Ferragudo

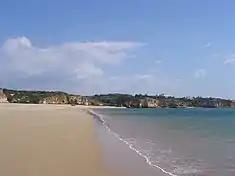
The Praia Grande beach, showing the expansive white sands that make the area popular with locals and tourists

The civil parish is bordered on the west and south by Arade River and the Atlantic Ocean, and its landscapes are coloured by the fishing economy and tourist beaches, such as Angrinha, Caneiros, Torrados, Infanta, Afurada, João Lopes, Molhe, Pintadinho and Praia Grande. It is situated between the parish of Parchal (in the north), Estômbar (in the east) and the municipality of Portimão (in the west, across the Arade River). The population is concentrated along the E.N.539 motorway and Atlantic coast, separated into two principal localities: Ferragudo and Vale de Azinhaga.